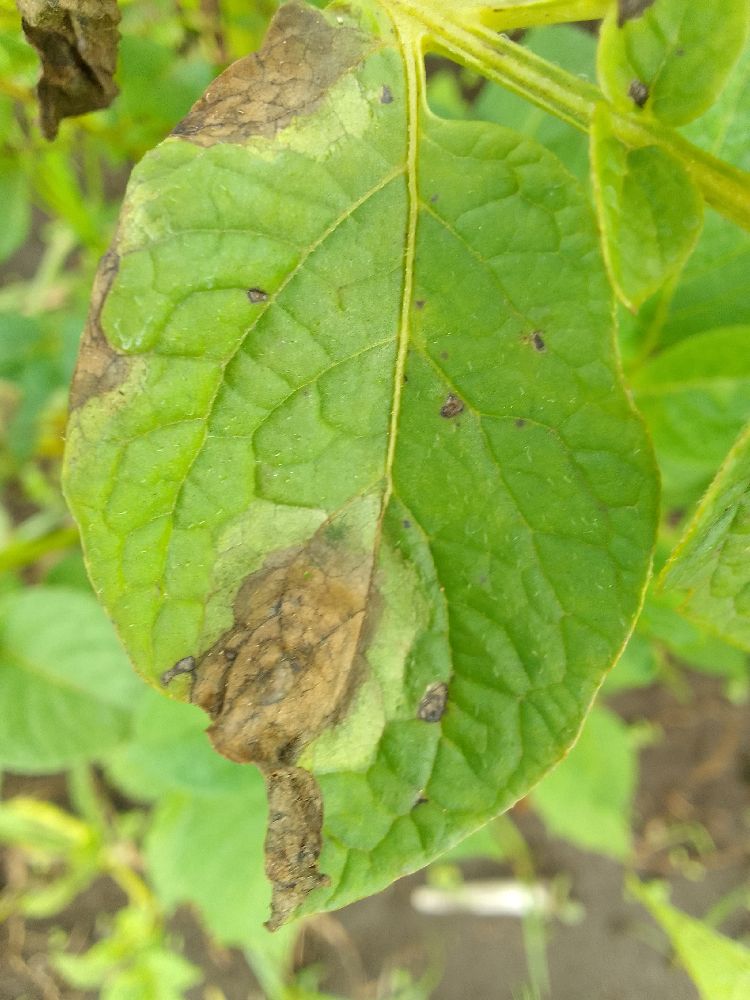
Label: Late blight